United States Congressional Joint Immigration Commission

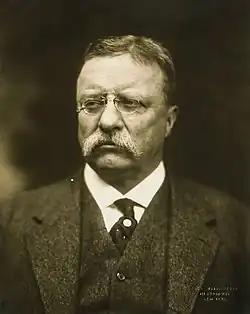
President Theodore Roosevelt helped set up the Commission.

In 1800, the American population was about 5 million, by 1914, migration had led to a further 50 million people in the country. The population had amassed to a total of 77 million, 14 years earlier, in 1900.